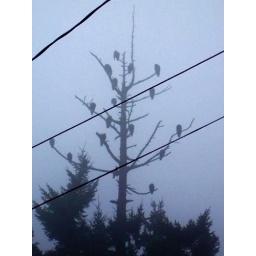
19 Eagles across the street from my mother's house in Seattle..